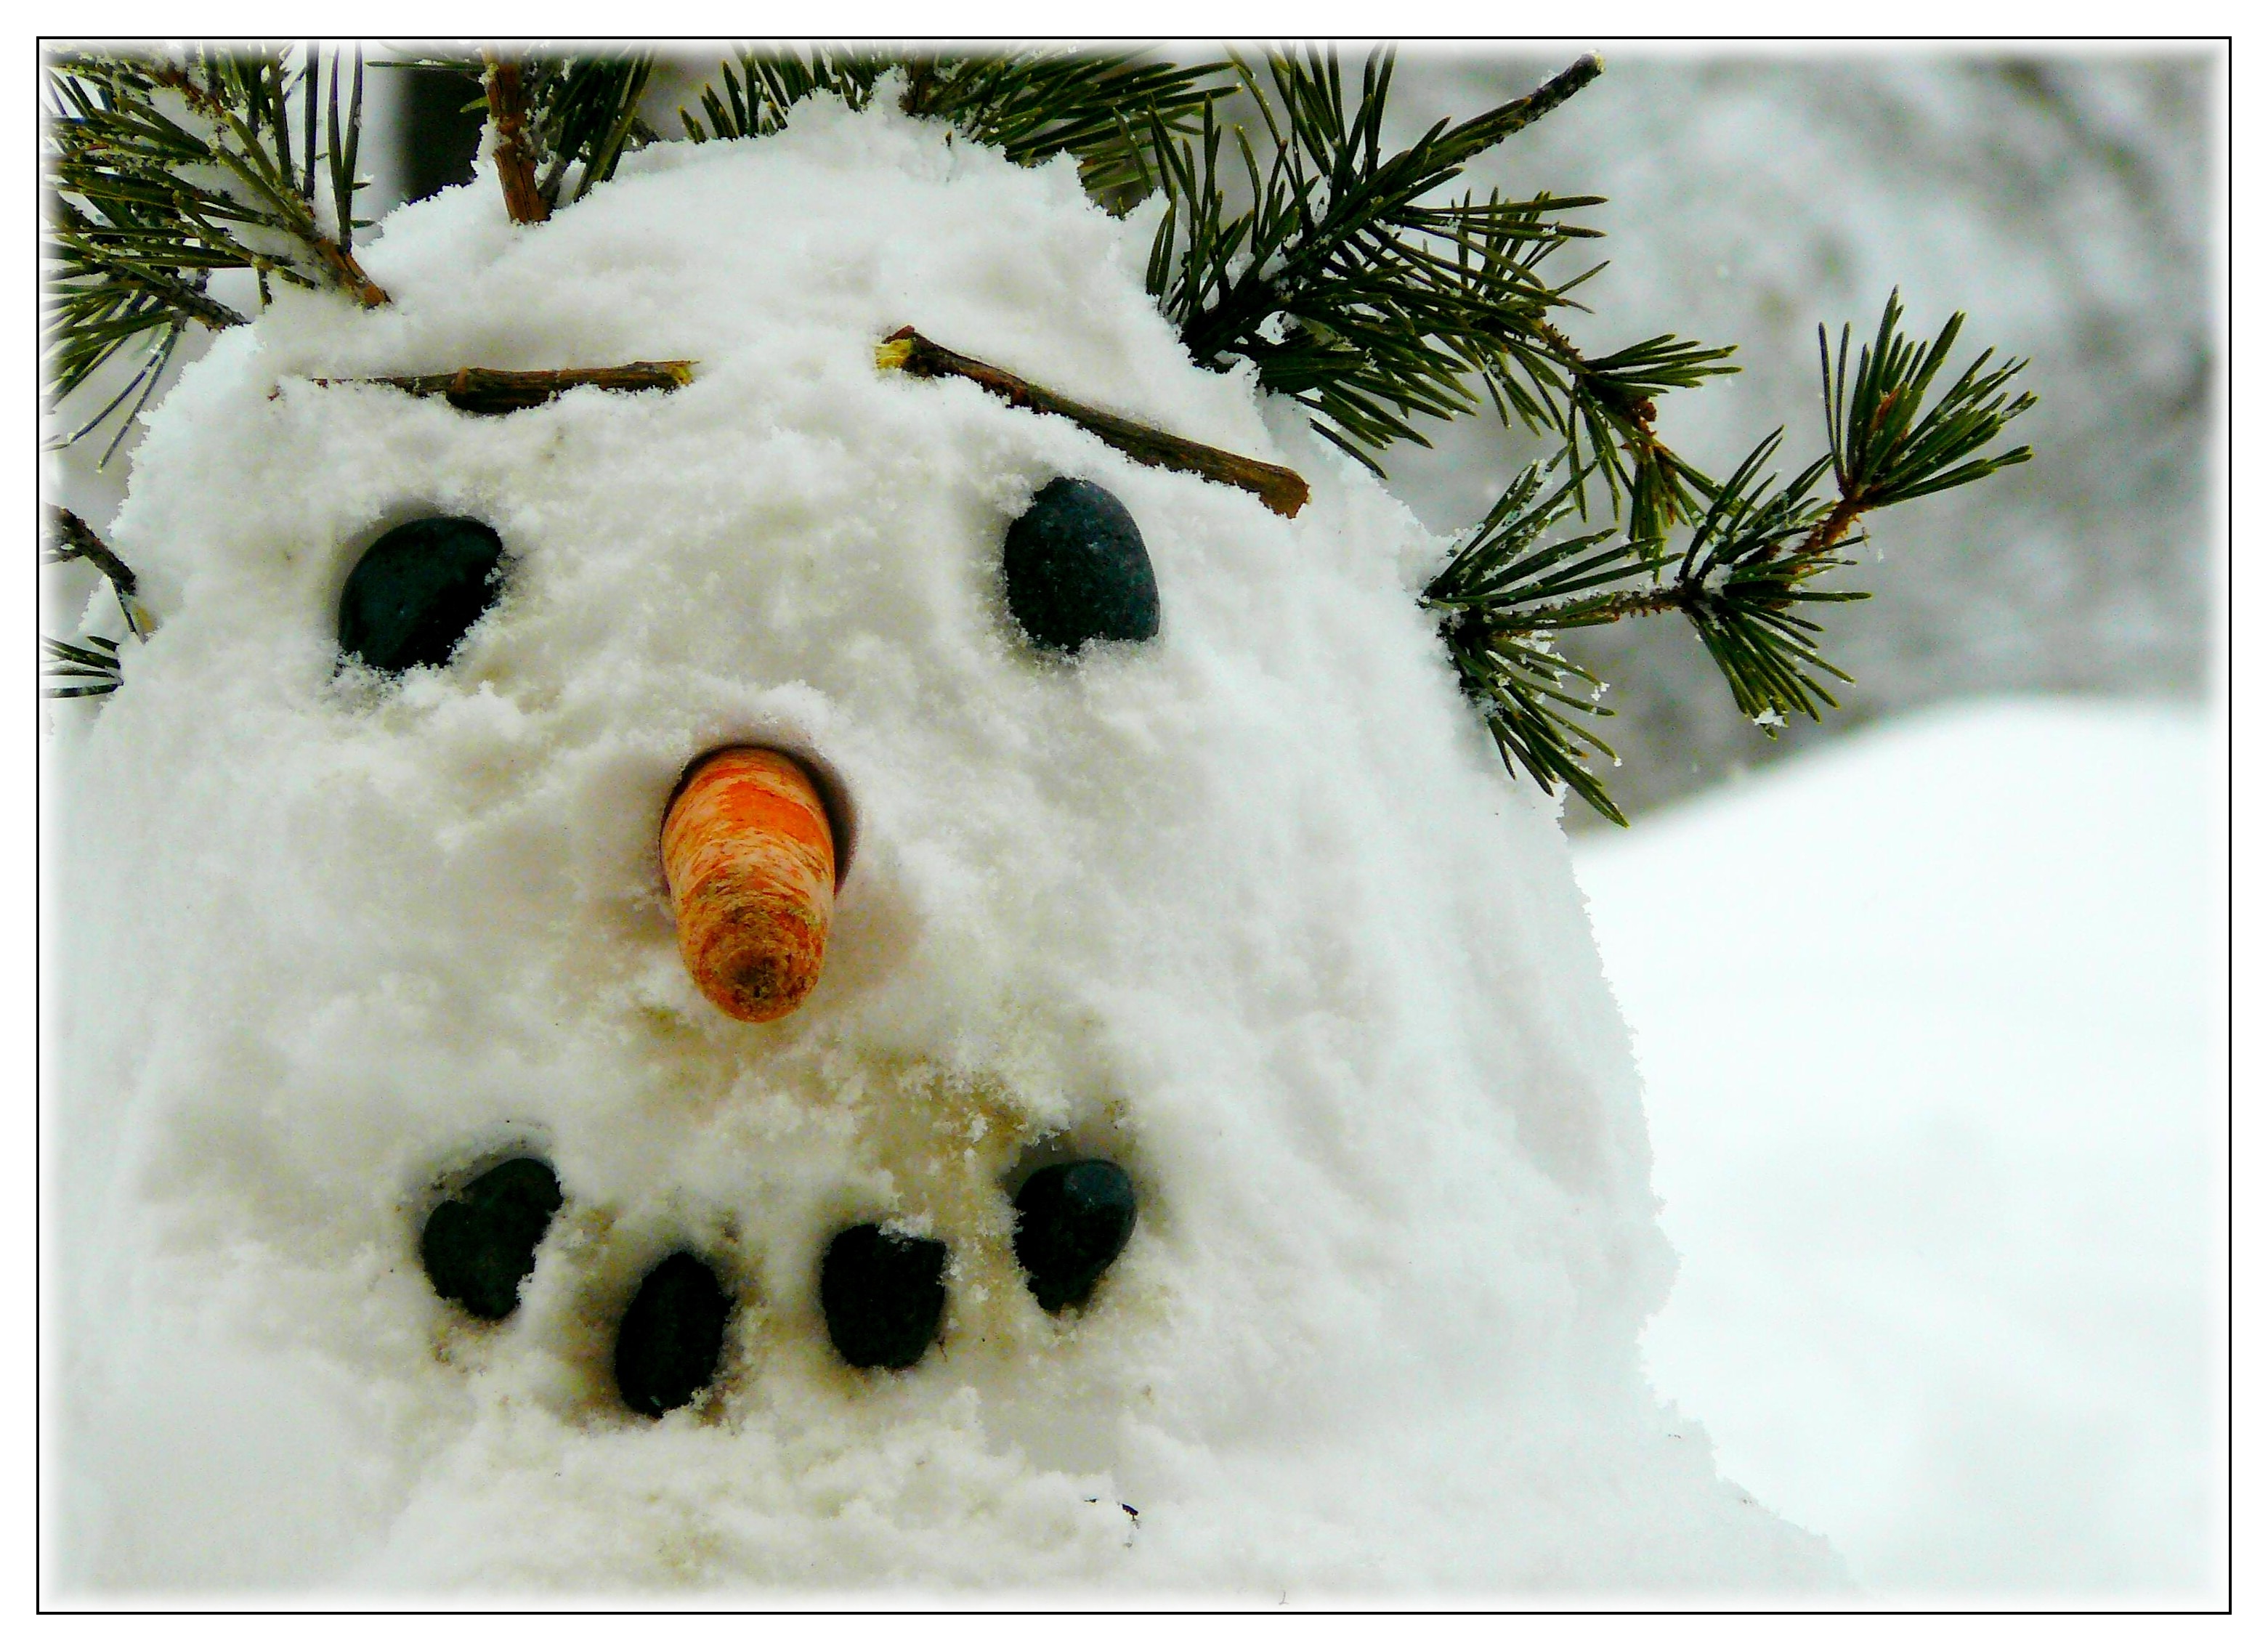
branch, snow, cold, winter, white, ice, carrot, smile, christmas decoration, holly, face, branches, snowman, funny, all, wintry, snow man, winter icon